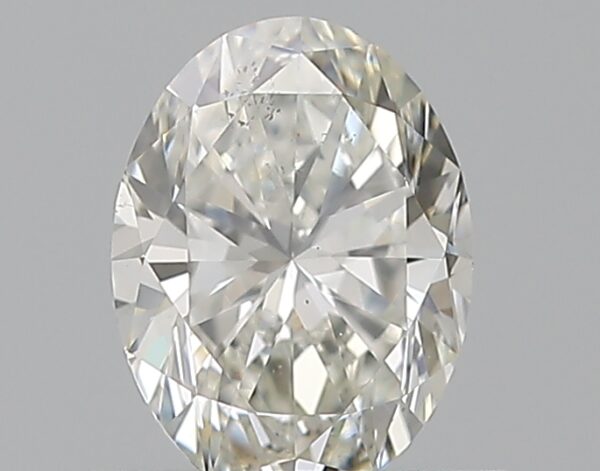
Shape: oval
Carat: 0.7
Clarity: SI1
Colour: H
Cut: EX
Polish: EX
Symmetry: VG
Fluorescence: N
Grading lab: GIA
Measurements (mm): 6.66 x 4.96 x 3.17